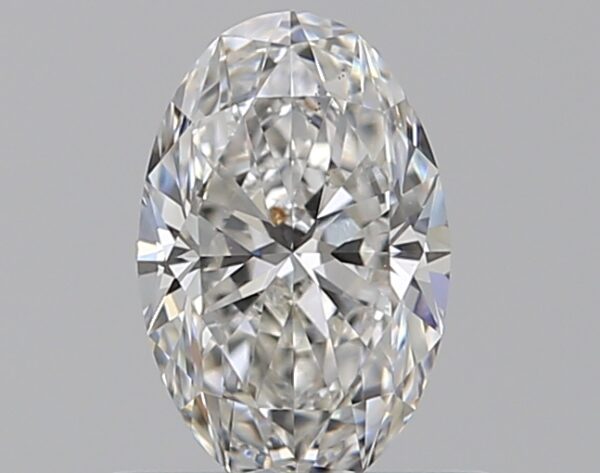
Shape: oval
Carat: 0.5
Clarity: VS2
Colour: G
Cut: EX
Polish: EX
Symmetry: VG
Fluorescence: M
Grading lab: GIA
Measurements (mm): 6.61 x 4.26 x 2.72